Comedian (film)

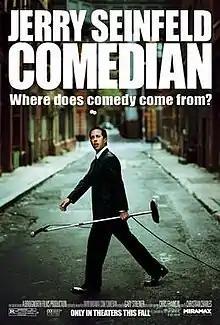
Theatrical release poster

Comedian is a 2002 American documentary film focused primarily on comedian Jerry Seinfeld as he develops a new stand-up comedy act.